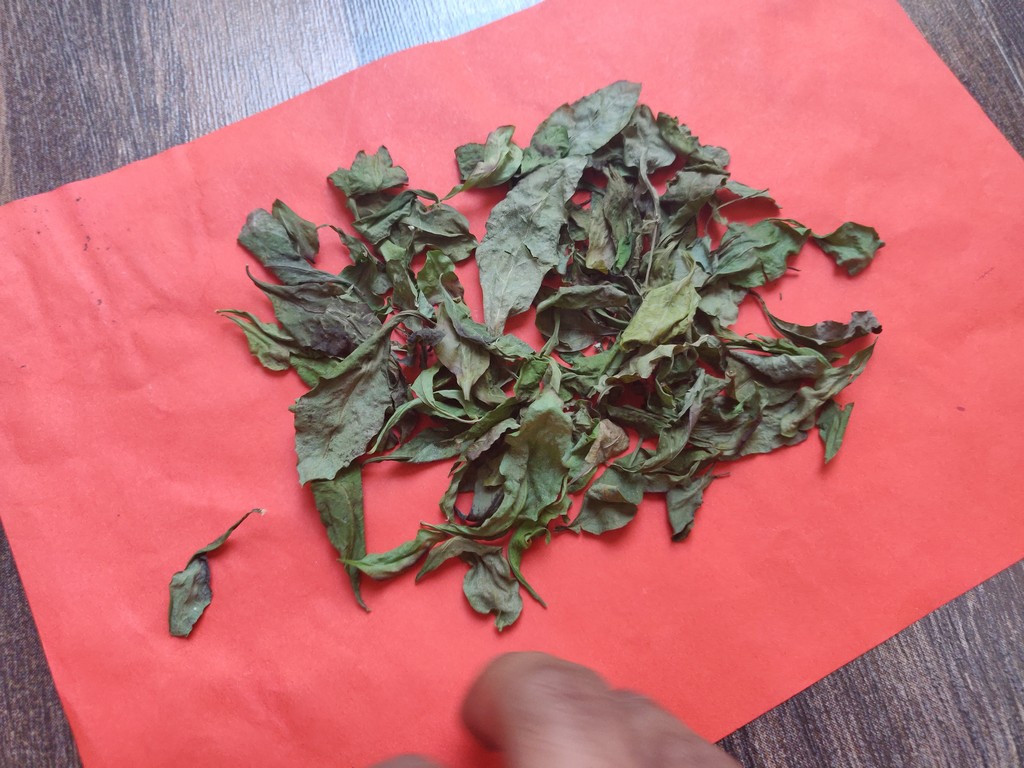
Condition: Dried
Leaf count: multiple
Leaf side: unknown